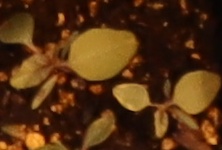
Label: Redroot Pigweed